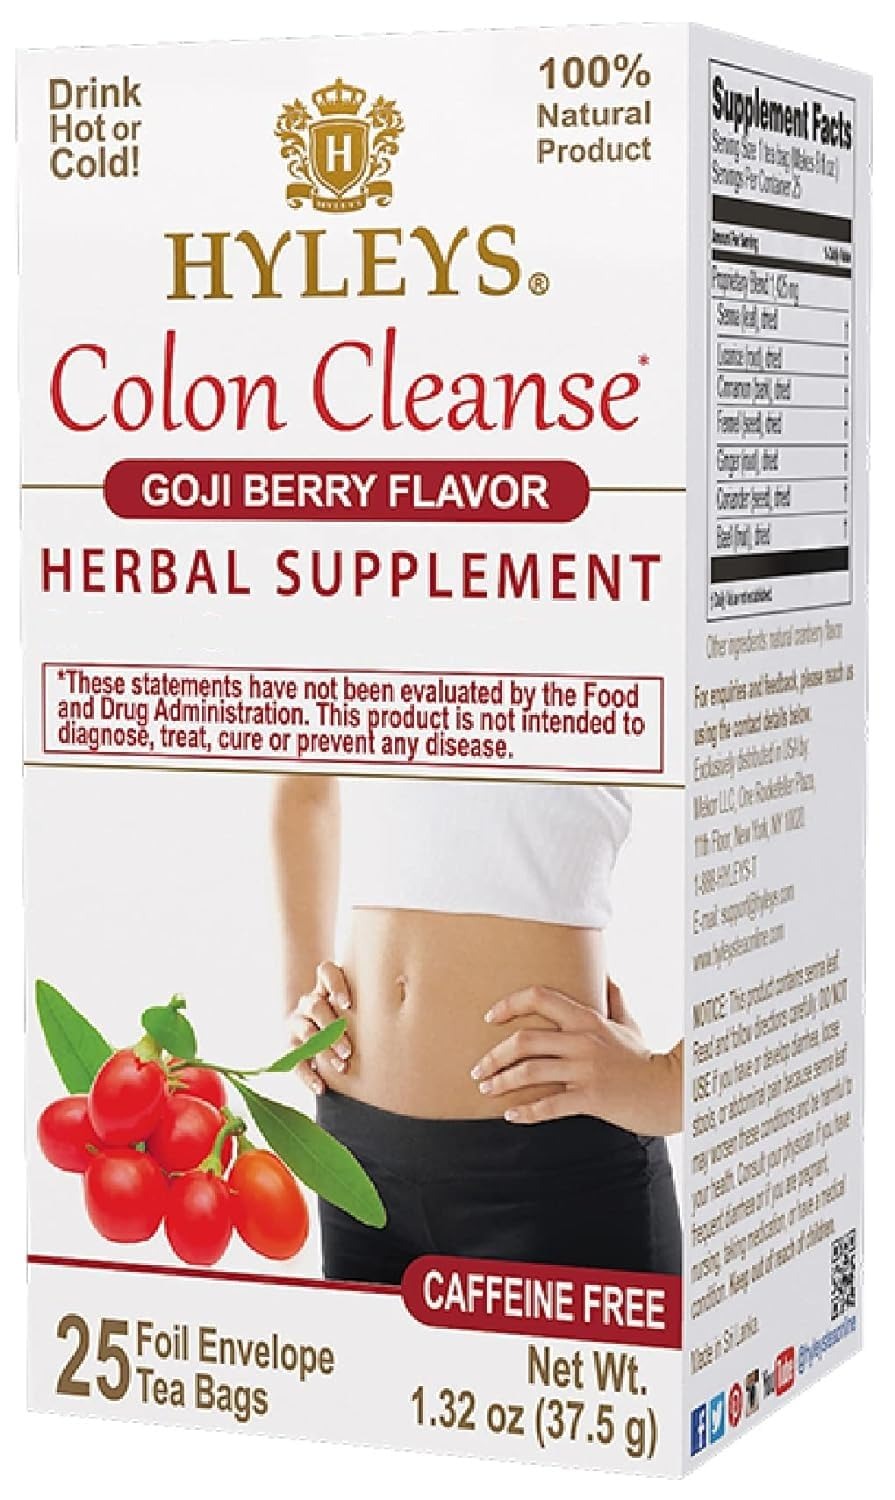
Item Name: Hyleys Colon Cleanse Tea Goji Berry Flavor - 25 Tea Bags (12 Pack - 300 Tea Bags Total)
Bullet Point 1: Supports healthy digestion and works as a gentle laxative for occasional irregularity.*
Bullet Point 2: Supports weight loss by maintaining normal metabolism of fat and carbohydrates.*
Bullet Point 3: 100% Natural product
Bullet Point 4: 12 Pack - 25 Tea bags each
Bullet Point 5: Relieves occasional constipation.*
Value: 300.0
Unit: Count

Price: 6.25